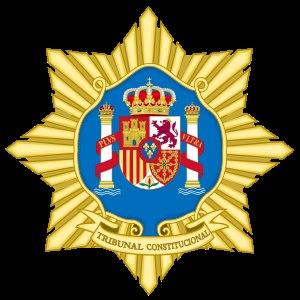
Le Tribunal constitutionnel est une juridiction espagnole chargée de veiller au respect de la constitution de 1978.